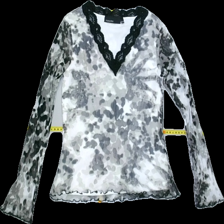
View: front
Type: Blouse
Category: Ladies
Brand: Kappahl
Colors: Multicolor, White, Black, Grey
Material: 100%polyester
Pattern: Other
Cut: Regular, V-collar
Size: 38
Season: Spring
Price range: 50-100
Recommended usage: Reuse